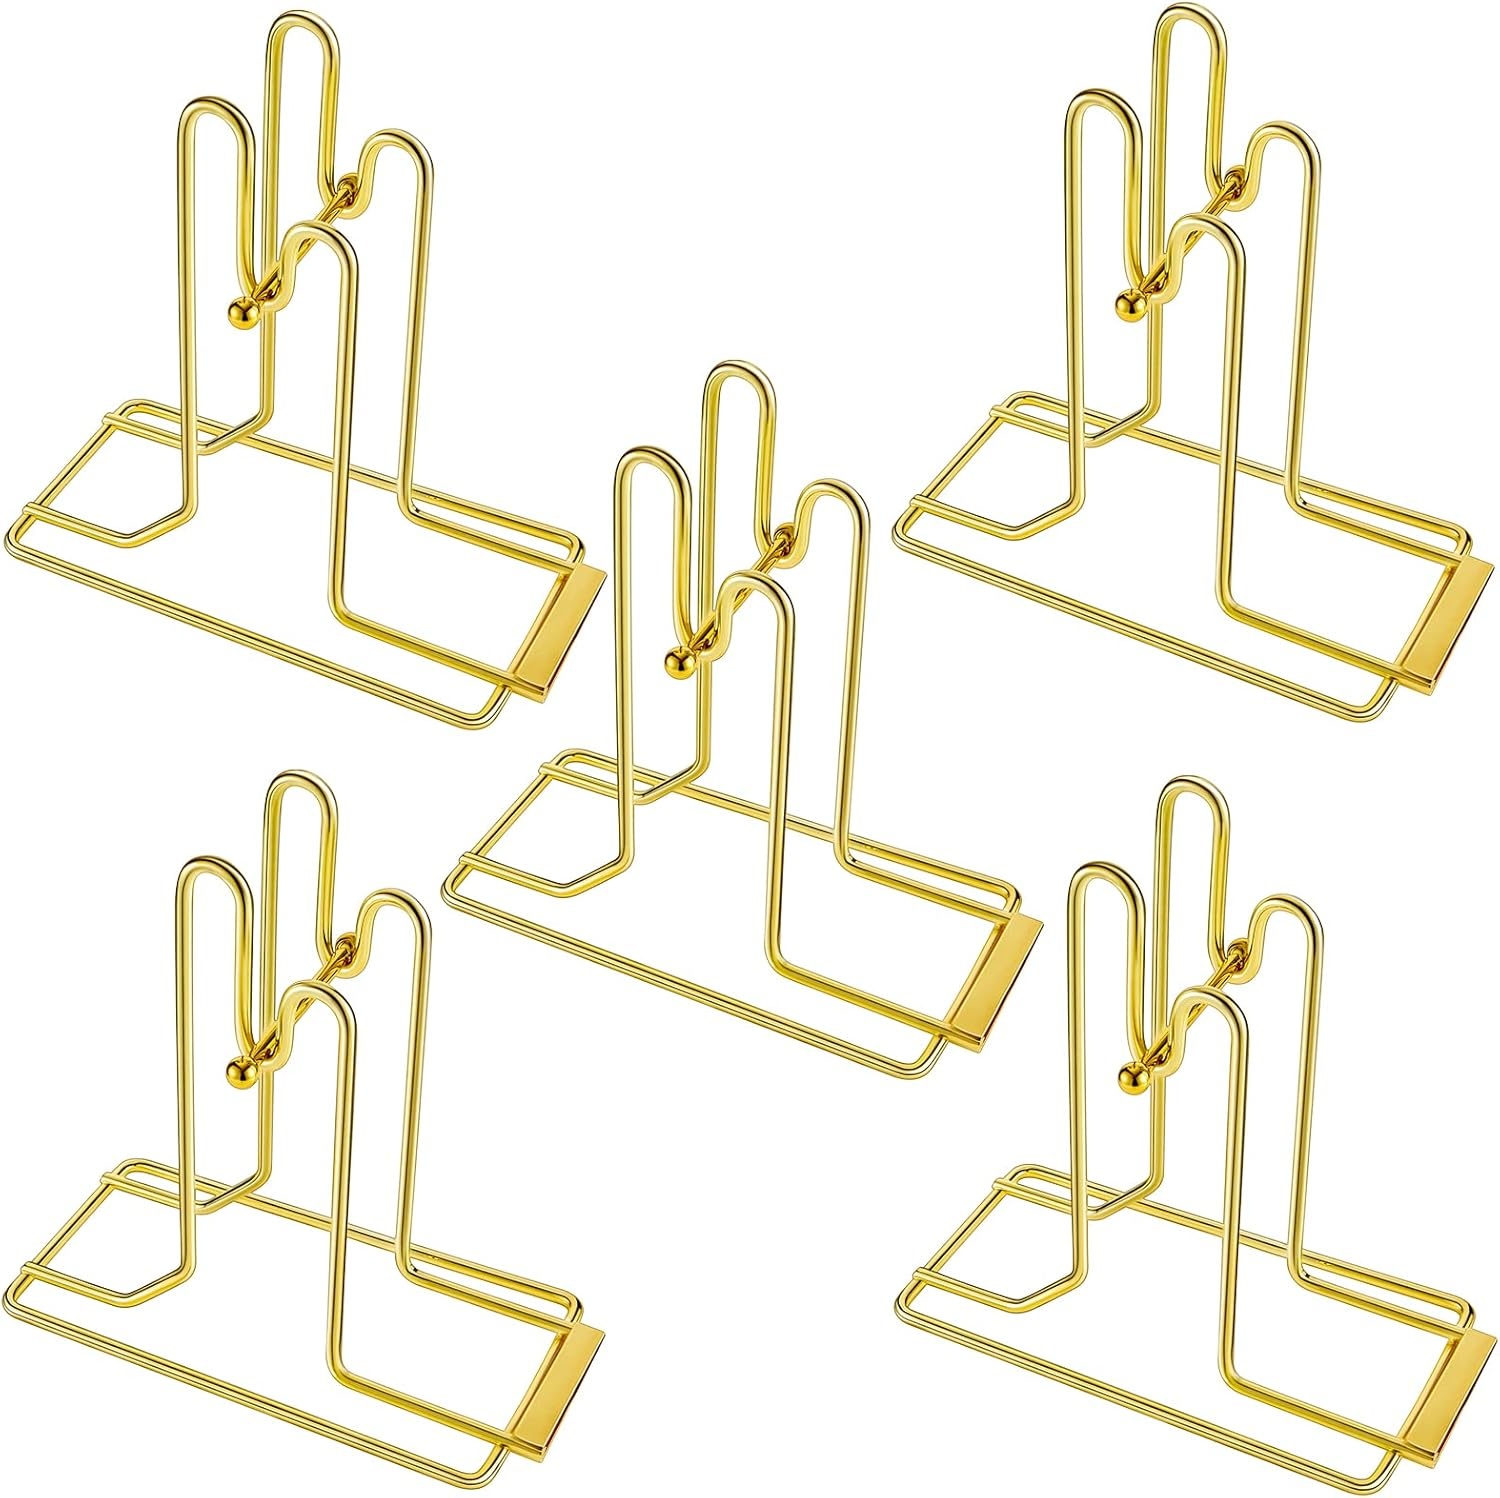
5 Pieces Raffle Ticket Dispenser Brass Ticket Roll Dispenser Raffle Drum for Single Double Roll, Sweepstakes, Charity Auctions, Trade Shows
Overview Material : Alloy Steel Brand : Amylove Color : Gold Product Dimensions : 8.6"L x 4.3"W x 8.6"H Item Weight : 1 Pounds Number of Items : 5 Manufacturer : Amylove About this item What You Can Get: you will get 5 raffle ticket holders in a package; The ticket vending machine is made of carbon steel, safe, reliable and lightweight, will meet your daily using and replacement needs Offering You a Long Time of Use: the movie ticket holder is made of steel, with beautiful bright gold finish, smooth surface and beautiful luster, reliable and strong, not easy to deform or break, it can stand out for a long time Detailed Size: the golden double ticket dispenser is about 21.84 cm/ 8.6 inches long, 21.84 cm/ 8.6 inches high, 10.92 cm/ 4.3 inches wide, and weighs about 1 pound; The size is appropriate, and it can be easily taken to any place where or charity collection is needed Large Capacity: the raffle ticket tumbler can store either a single roll of tickets or the 2 rolls of tickets, making it multifunctional in any environment you need, without bothering to find another helper Wide Range of Usages: this ticket dispenser is suitable for charity activities, company gatherings or various types of donation activities; The bright appearance can better attract people's attention in the or fund raising activities
Brand: Amylove
Category: Business & Industrial > Food Service > Check Presenters